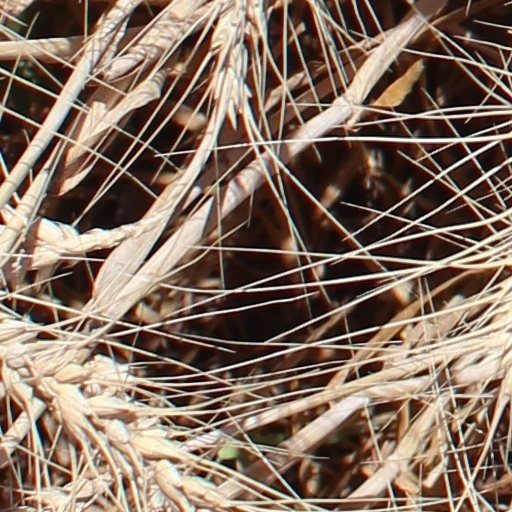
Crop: wheat